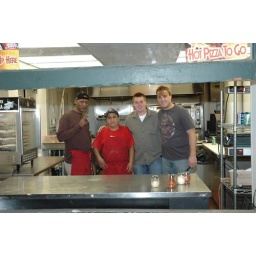
best pizza window in town